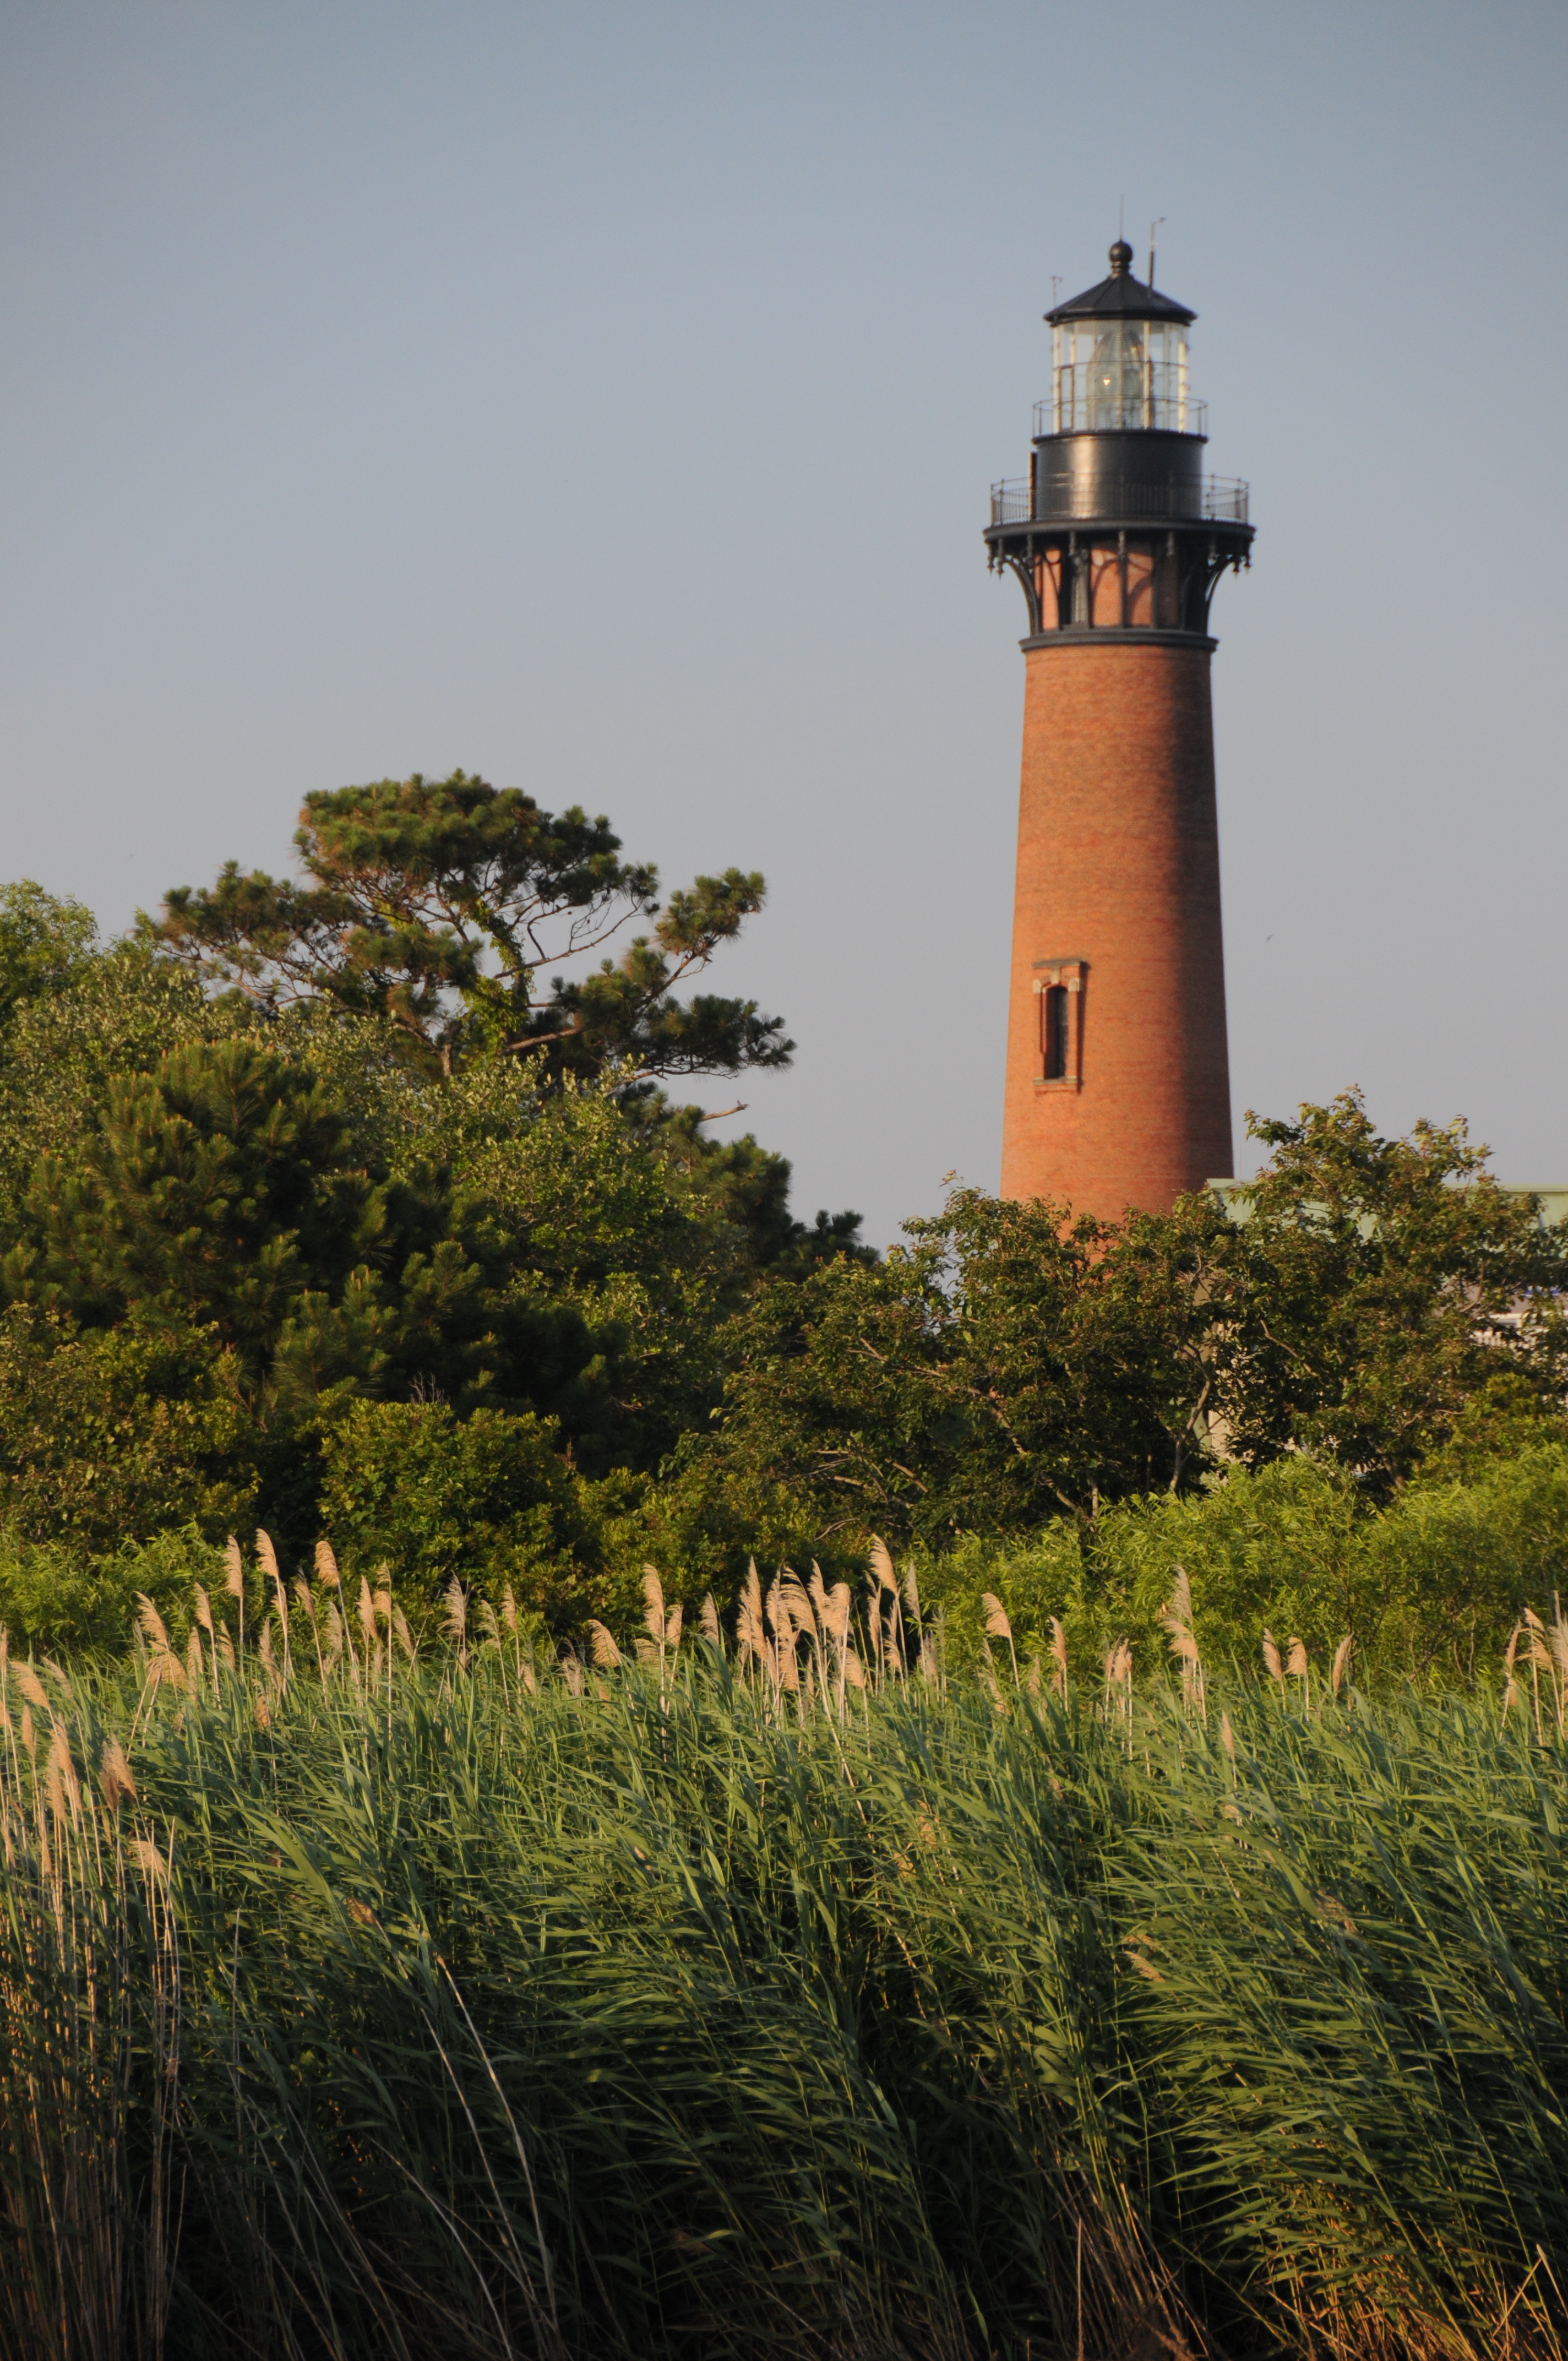
sea, coast, lighthouse, hill, tower, rural area, outer banks, east coast lighthouse, north caroline lighthouse